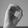
ASL letter: O